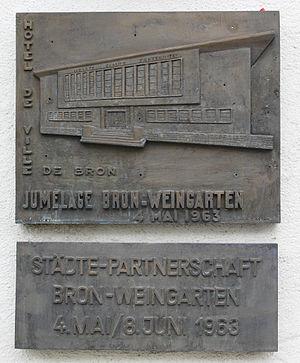
Plaque commémorant le jumelage de Bron et de Weingarten, à Weingarten dans le land Bade-Wurtemberg. Représentation de l'Hôtel de ville de Bron.
Bron est une commune française située dans la métropole de Lyon, en région Auvergne-Rhône-Alpes.